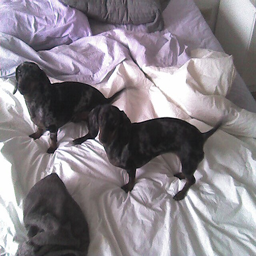
Two wiener dogs standing on a bed together.
Two little dogs on a bed looking at the camera.
Two puppies sitting on a white sheet looking at something
A pair of black Dachshund puppies standing on a white bed.
Two black dachshunds standing on an unmade bed.